Wright-Patt Credit Union

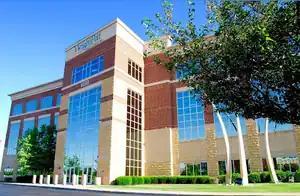
Wright-Patt Credit Union corporate office building in Beavercreek, Ohio

Wright-Patt Credit Union is a state-chartered credit union in Ohio, federally insured by the National Credit Union Administration (NCUA). Like all credit unions, WPCU is governed by a board of volunteers, elected by and from its membership. WPCU also owns a separate subsidiary, myCUmortgage, LLC, which operates as a credit union service organization (CUSO). CUSOs were established by NCUA as a way for credit unions to offer products and services that would normally be outside of the credit union's scope.